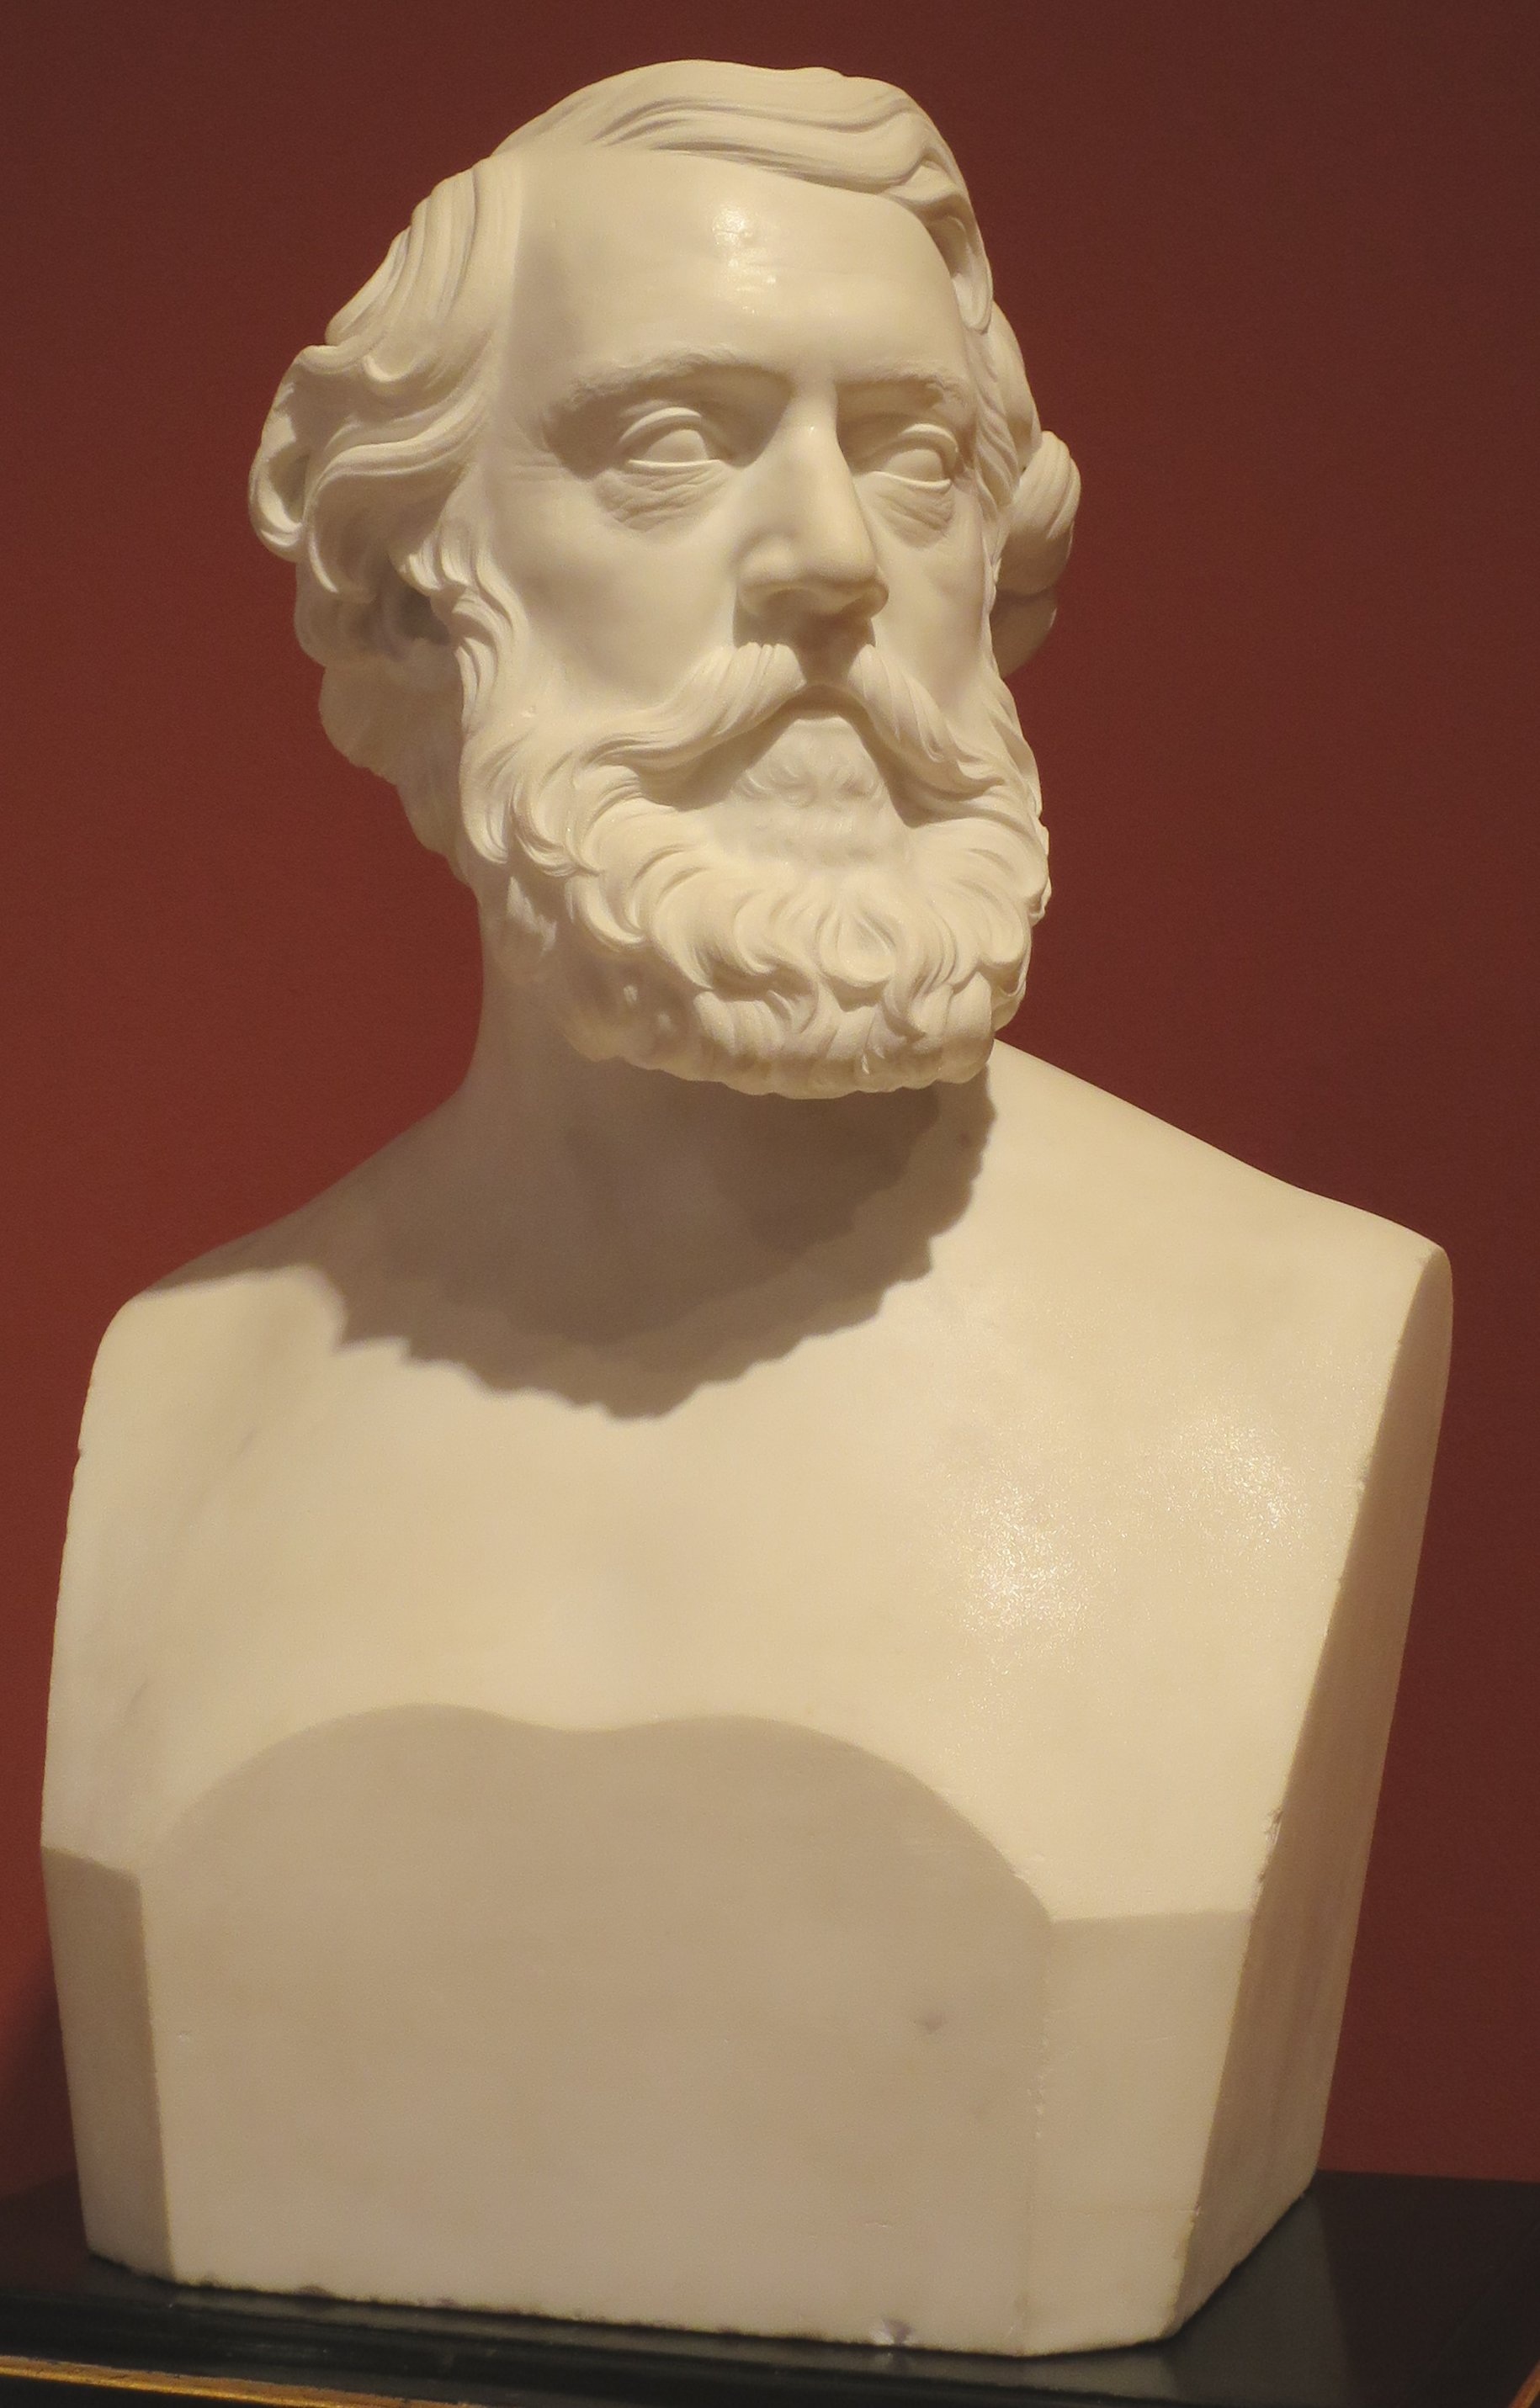
man, white, old, stone, monument, male, statue, high, museum, ancient, beard, uk, face, sculpture, memorial, art, head, british, sculptures, bust, european, carving, sights, henry, stone carving, nonbuilding structure, classical sculpture, wadsworth, longfellow, hiram, powers